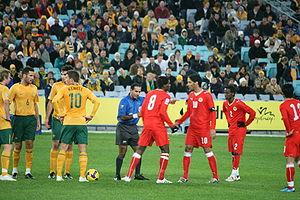
L'équipe de Bahreïn de football est constituée par une sélection des meilleurs joueurs bahreïniens sous l'égide de la Fédération de Bahreïn de football.